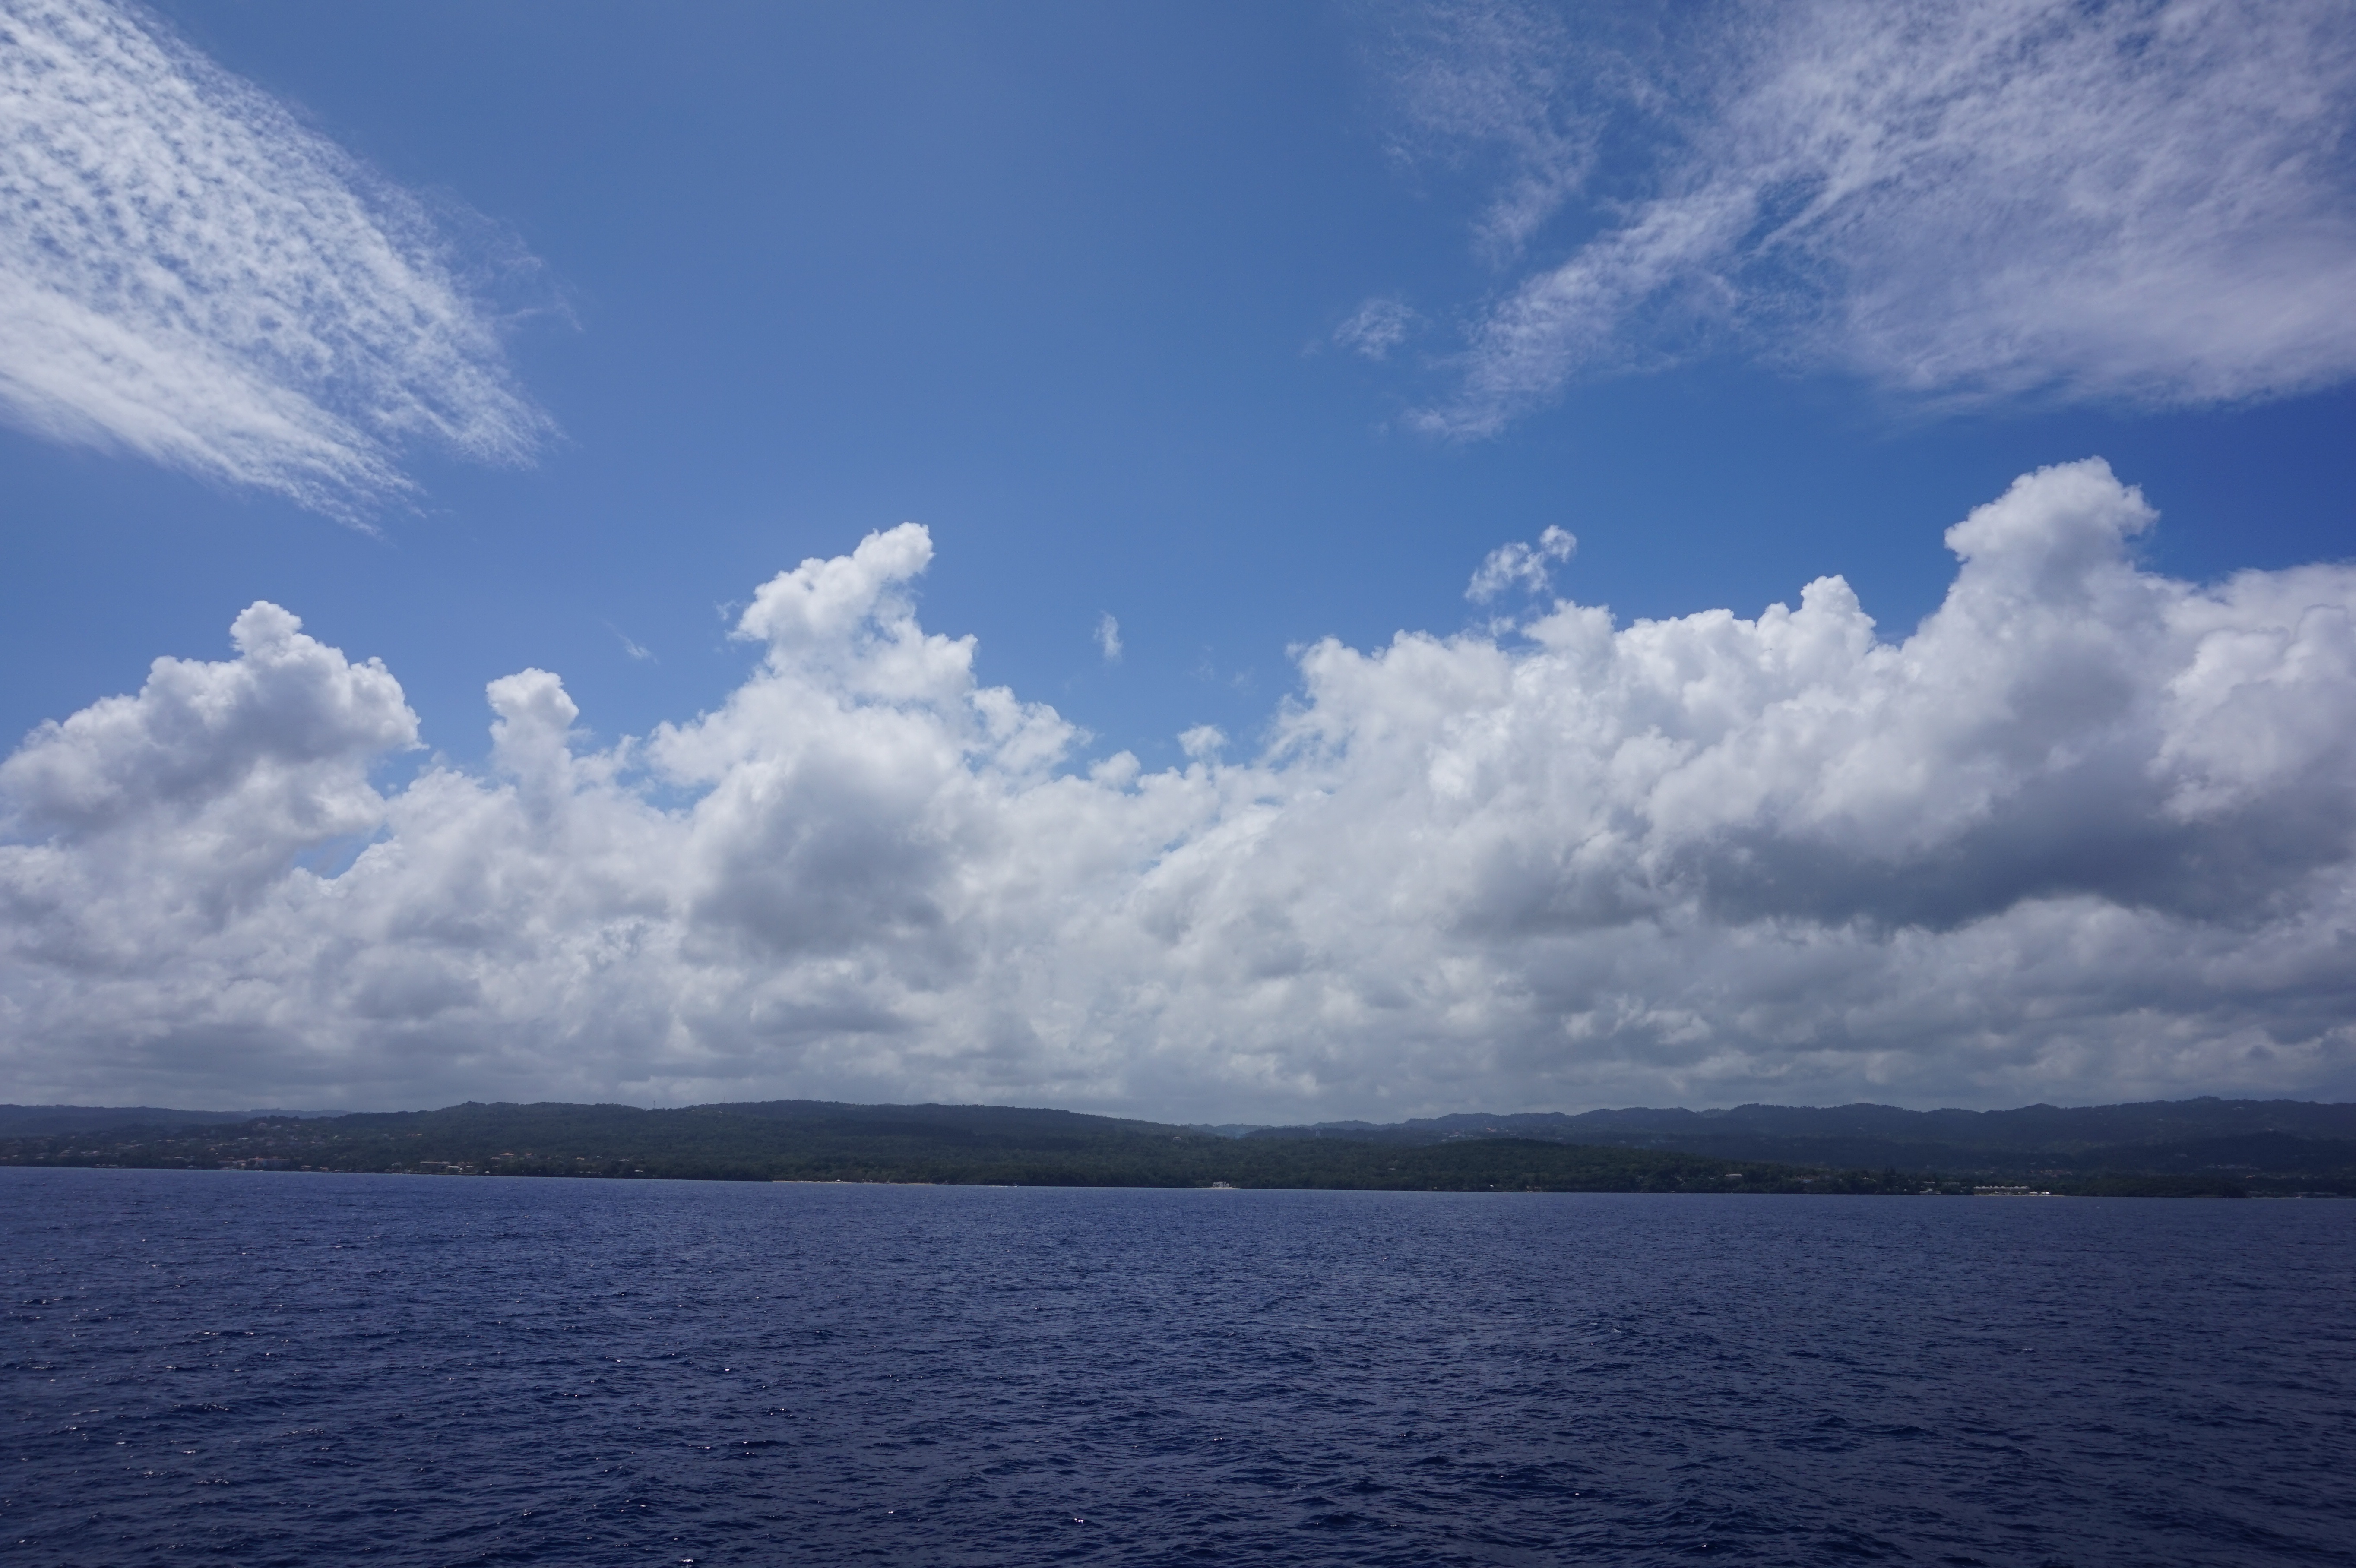
landscape, sea, ocean, horizon, cloud, sky, lake, dusk, vehicle, cumulus, bay, blue, clouds, loch, clouds form, covered sky, meteorological phenomenon